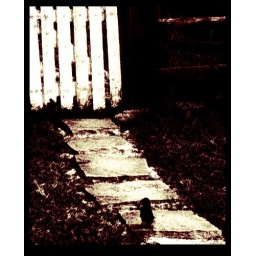
black bird in my way